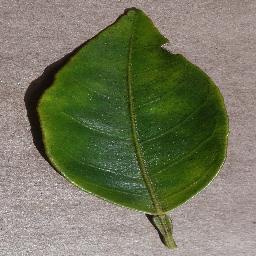
Label: Orange___Haunglongbing_(Citrus_greening)